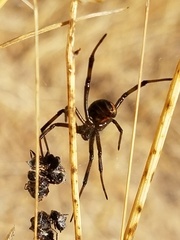
Species: Lactrodectus_hesperus